Andalusian wall of Rabat

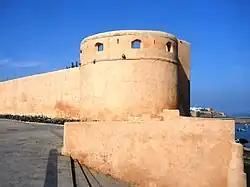
Borj Sidi Makhlouf

The wall was pierced by five gates, not all of which have been preserved today. "Bab Teben" or "Bab al-Tben" ("Gate of Hay"), was the westernmost gate (close to "Bab el-Hadd" in the Almohad wall). Today the area is known as Bab Jdid ("New Gate") and the gate was largely demolished to make way for new buildings. Only one side tower and chamber from the former gate has been preserved and is now used as a police post. A minor gate, "Bab al-Bouiba" ("the Small Gate"), exists further east from here. Towards the middle of the wall is the gate called "Bab Chellah" ("Gate of Chellah"), the only one with a slightly monumental appearance. Its current form dates from a reconstruction in 1813 under Sultan Moulay Sliman. Its decoration is reminiscent of older Almohad gates in the city, although in simpler form. Two more gates to the east are simple openings with little architectural significance: "Bab Mellah" ("Gate of the Mellah"), the gate to the old Jewish quarter, and "Bab Diouana", a gate now converted into a mosque entrance.